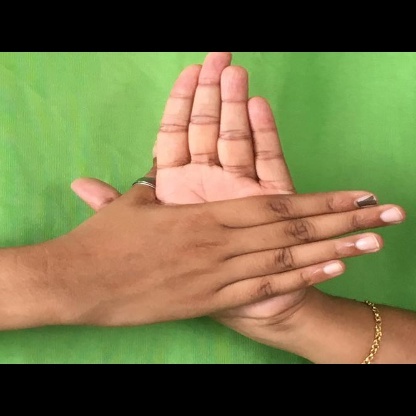
Mudra: Chakra